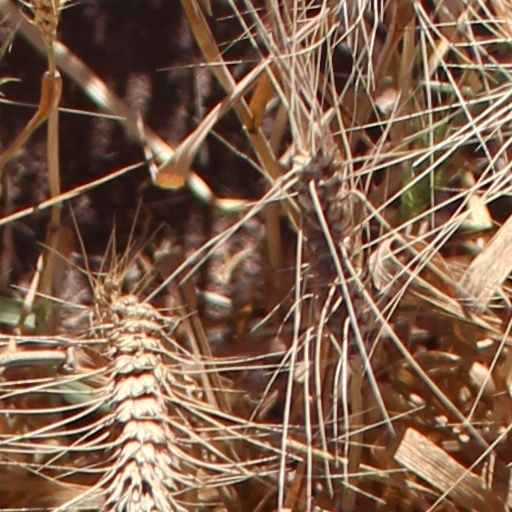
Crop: wheat